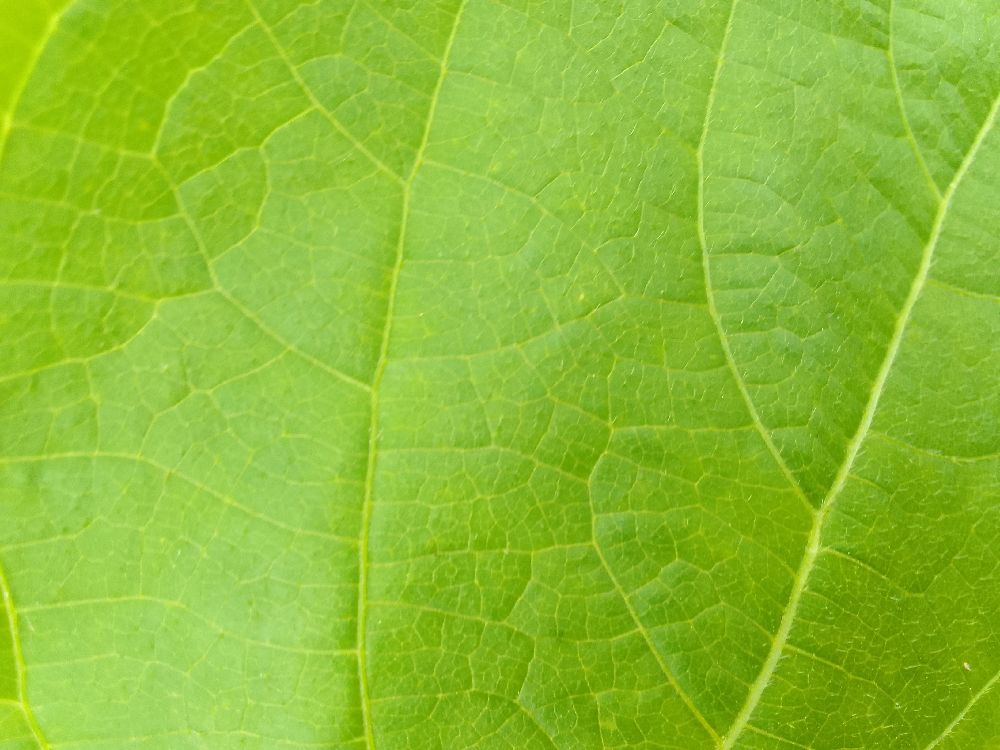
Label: healthy